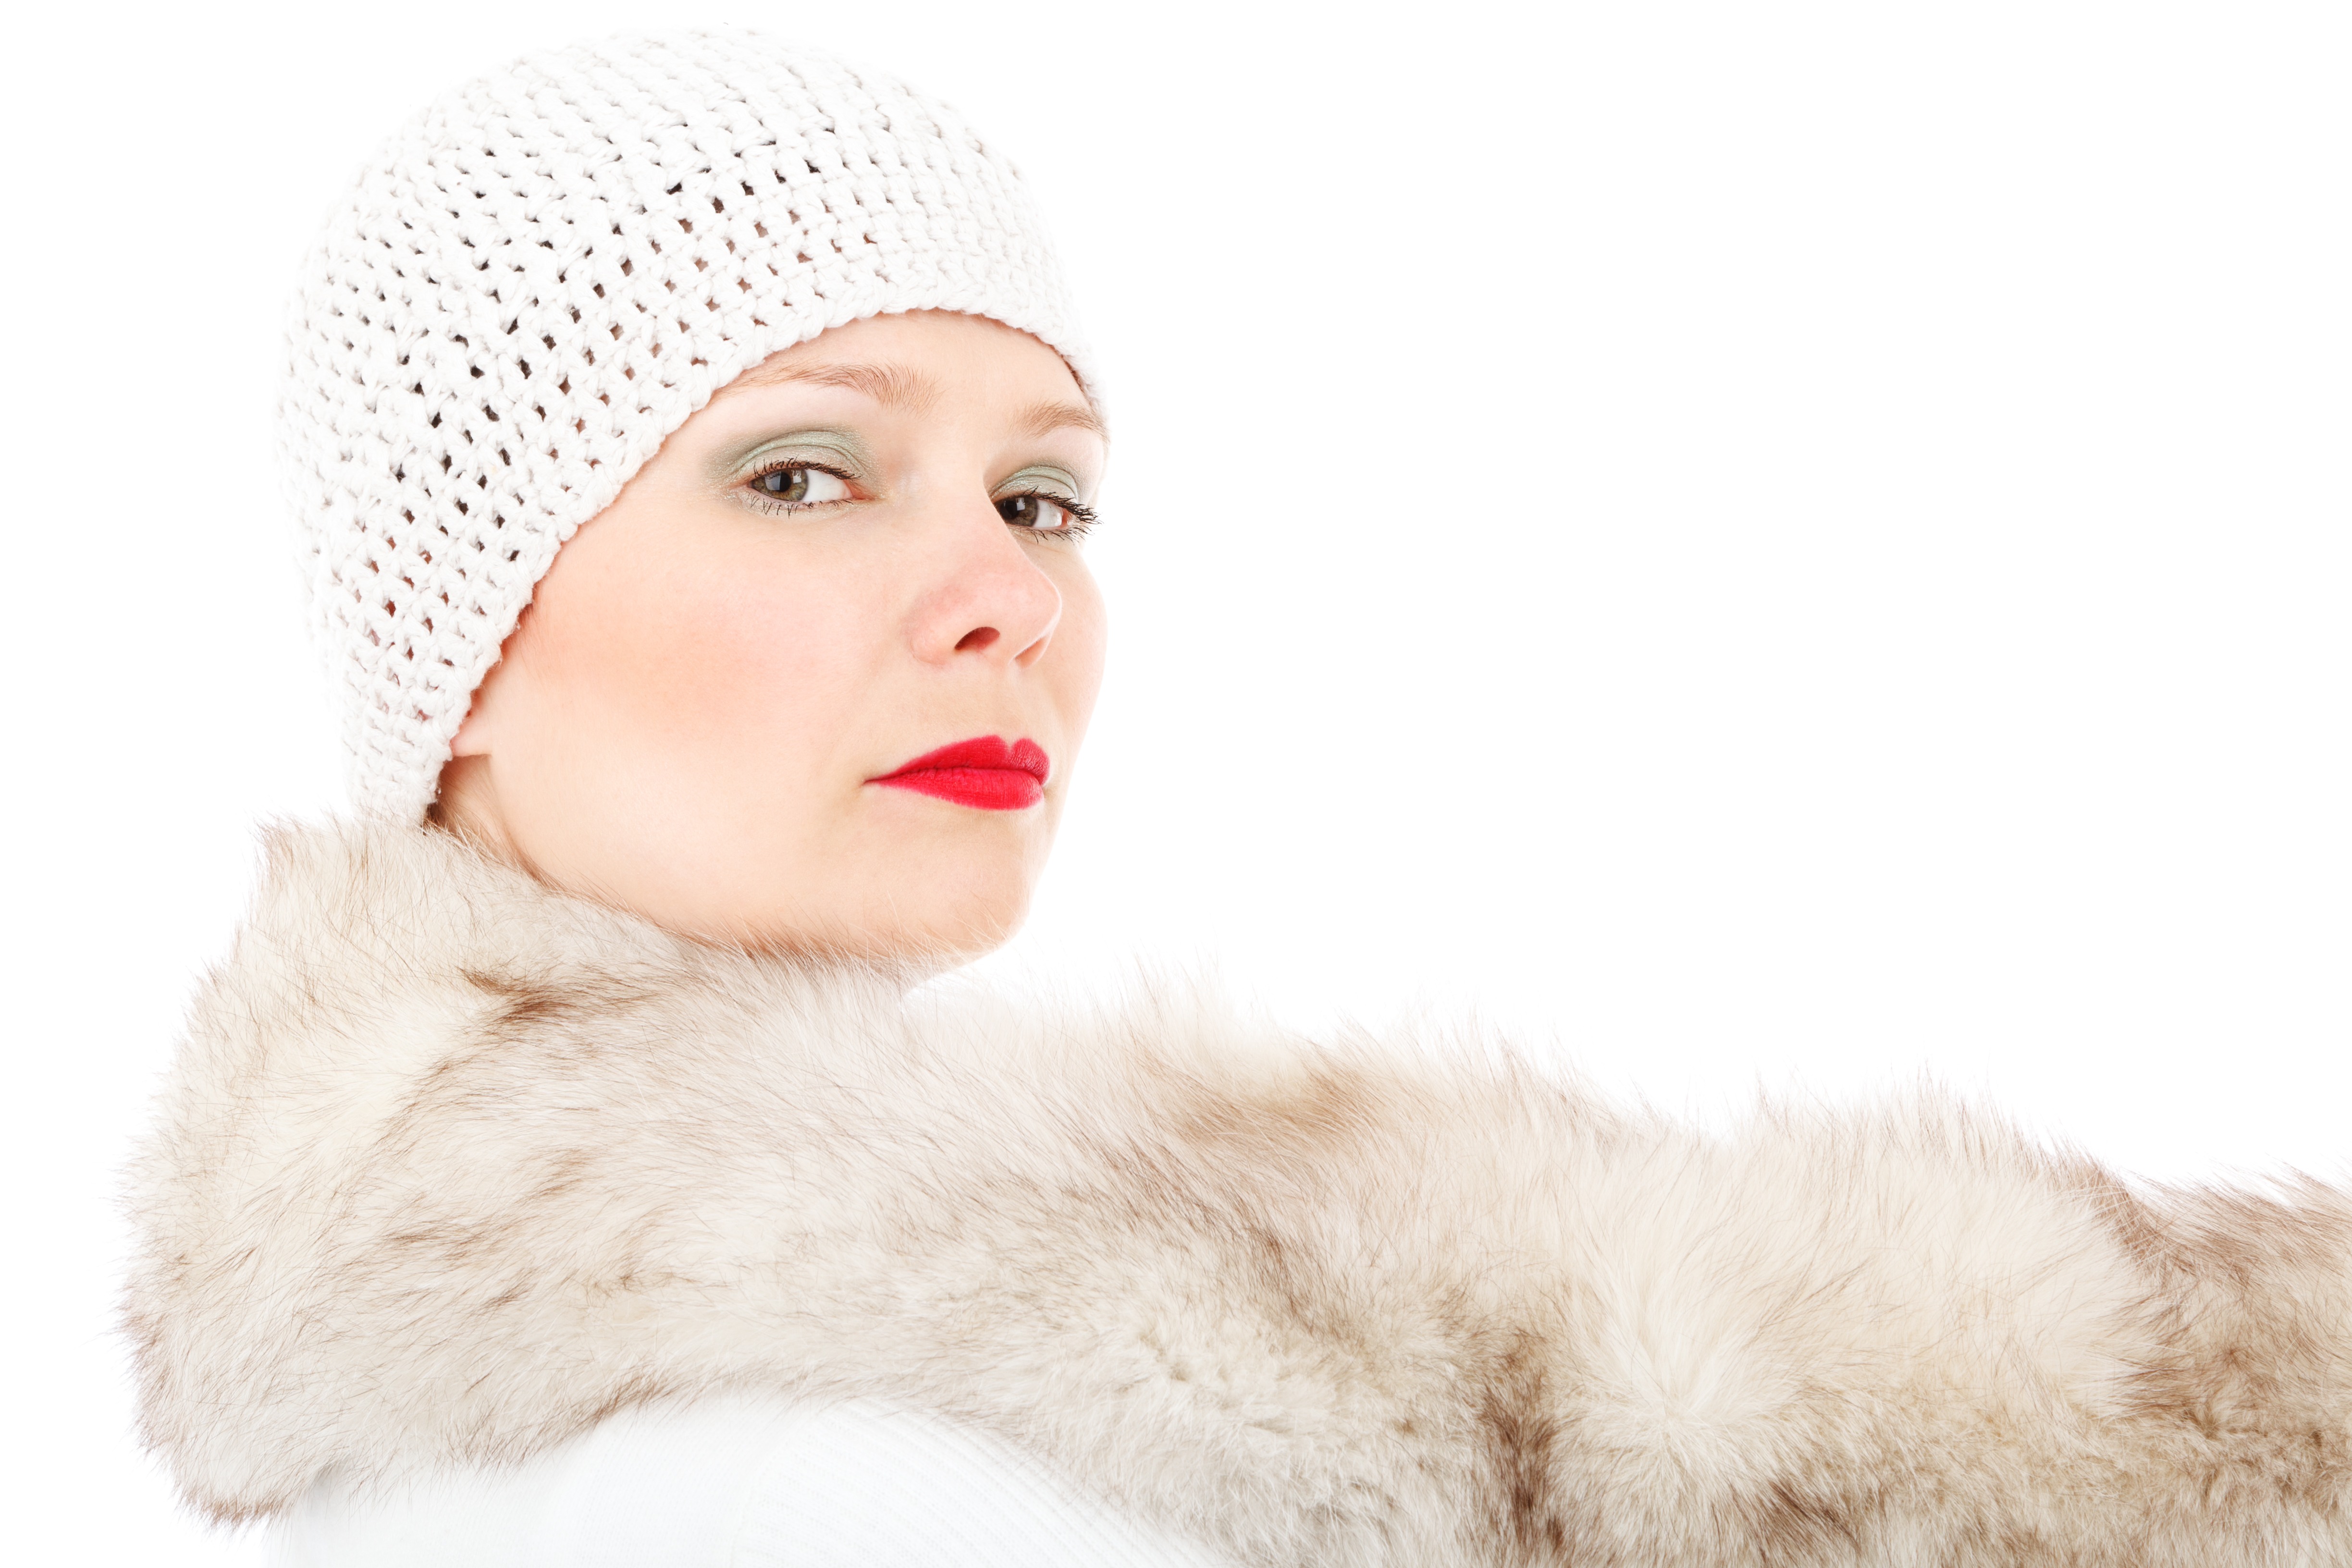
person, cold, winter, people, girl, woman, female, fur, portrait, hat, fashion, clothing, lady, headgear, material, textile, face, cap, look, lips, beauty, pretty, elegance, glamour, sensuality, knit cap, fur clothing